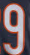
Number: 9